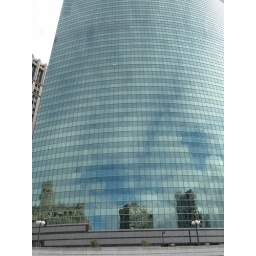
Reflection of buildings in a building